Eobard Thawne (Arrowverse)

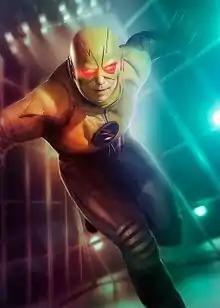
Tom Cavanagh as Eobard Thawne / Reverse-Flash in The CW's "Superhero Fight Club" promotional video

Eobard Thawne, also known as the Reverse-Flash, is a character in The CW's Arrowverse media franchise. Based on the DC Comics supervillain of the same name, he is primarily portrayed by Tom Cavanagh and Matt Letscher. Letscher played the character's original likeness, while Cavanagh portrayed him in the form of Harrison Wells. Thawne is introduced and featured most prominently in the television series "The Flash", though he has also appeared in spin-off shows and crossover events set in the shared fictional universe.